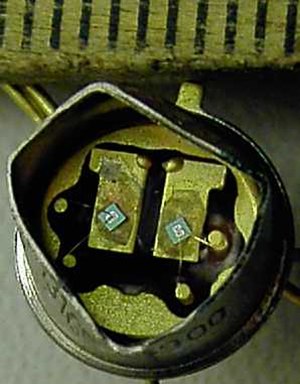
Bipolar transistor
Billedet viser to silicium transistor-chips (ca. 1*1 mm) i samme hus, der er klippet op, så chipene er synlige. Husnavnet er enten TO39 eller TO5. Stregerne foroven er en millimeterskala.
En bipolar transistor er en af flere transistortyper, som er elektriske komponenter lavet af halvlederfaststof og formet som en chip og pakket ind i et hus med typisk tre tilledninger. Deres formål i næsten al elektronik er at forstærke elektriske signaler eller fungere som en elektrisk kontakt.